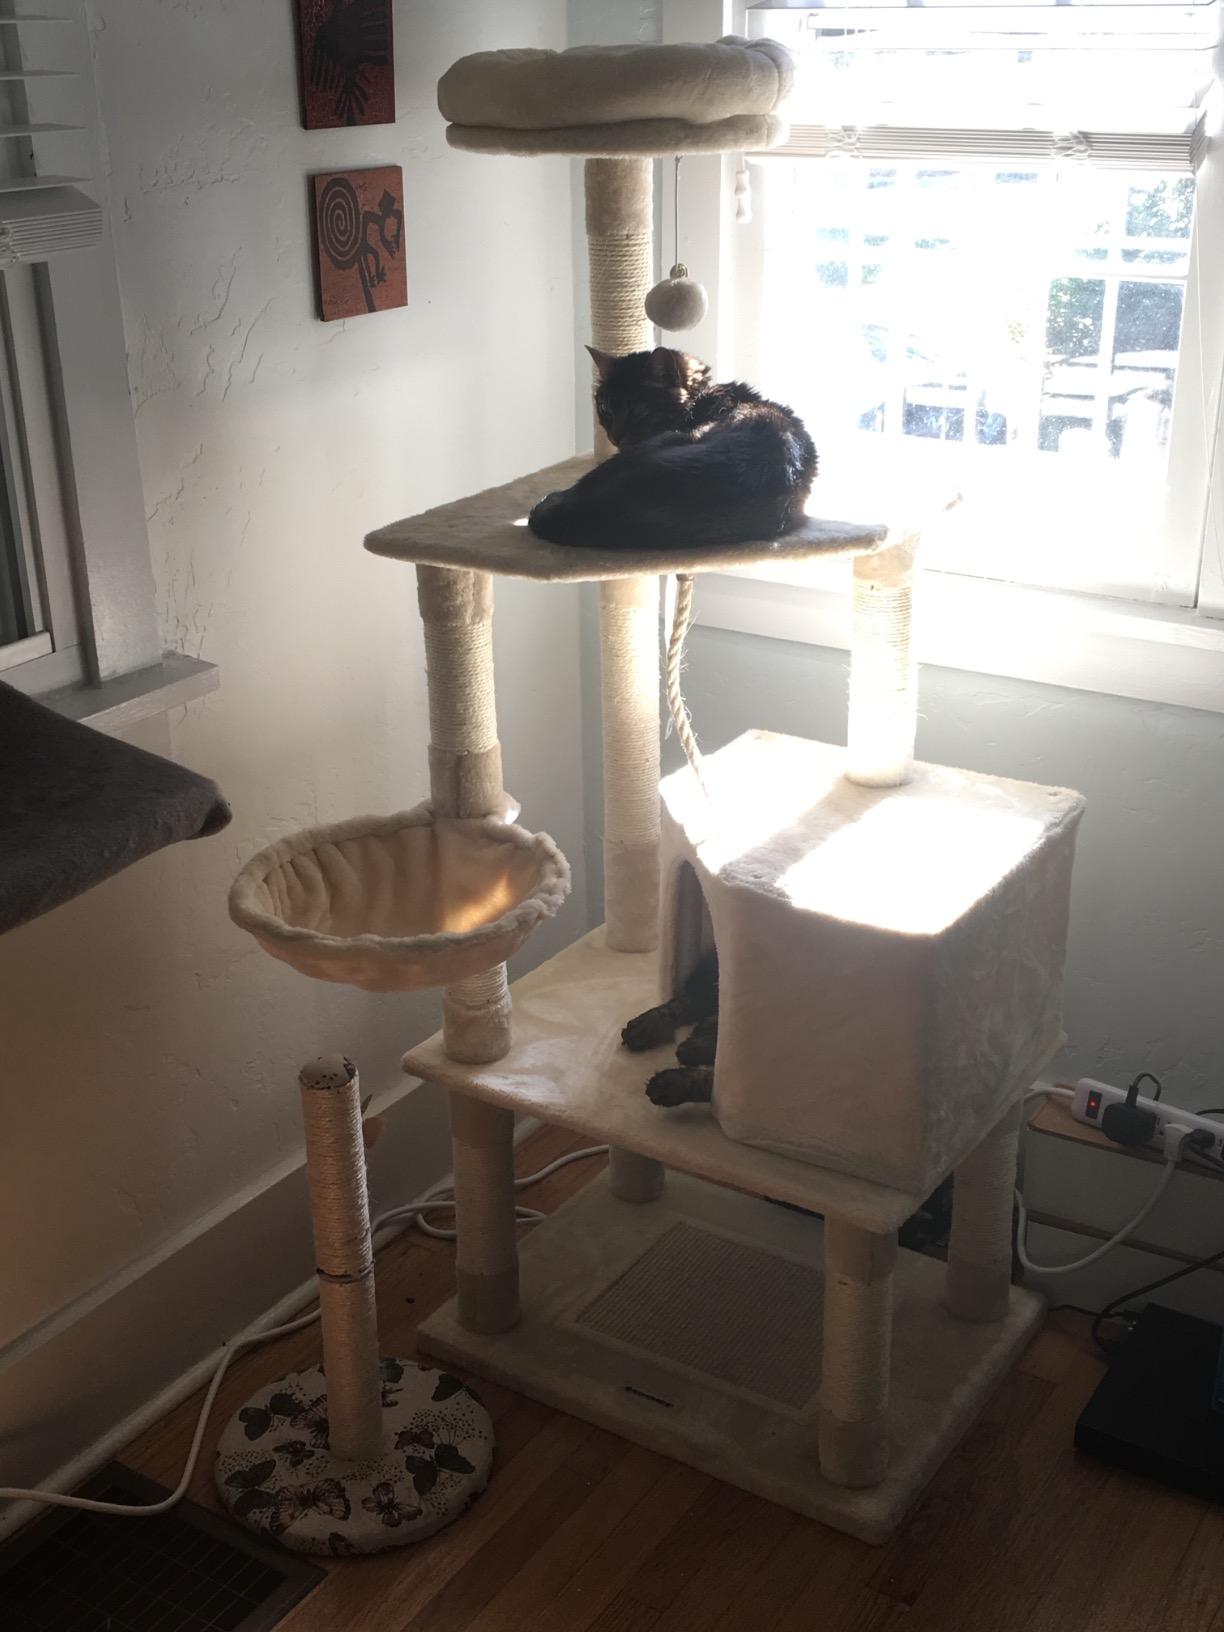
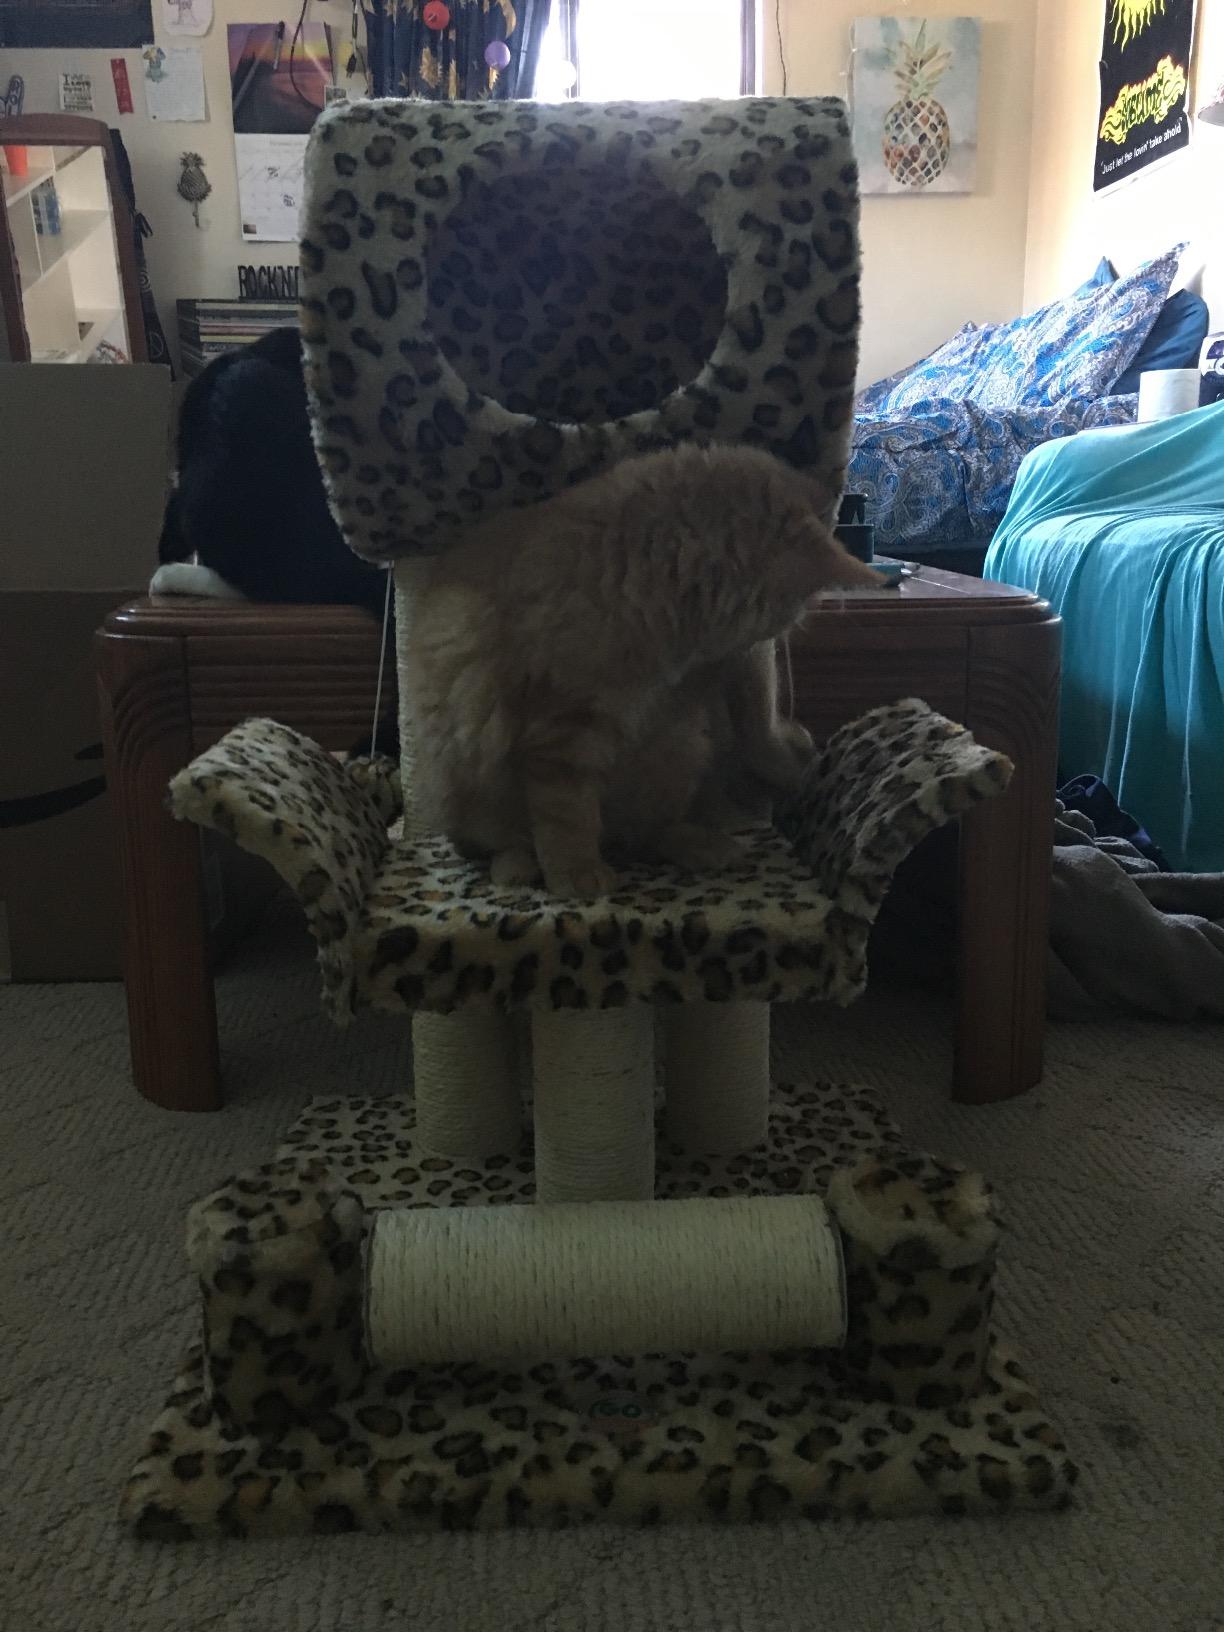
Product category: items_cat tree
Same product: no